New Sharon Congregational Church

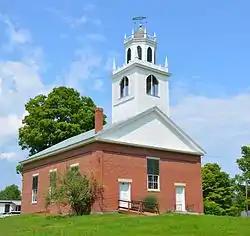

The New Sharon Congregational Church is a historic church at 21 Cape Cod Hill Road in New Sharon, Maine, United States. Built in 1845, this brick structure is an example of Greek Revival architecture, and stands as a focal point of the rural town's center. The building was listed on the National Register of Historic Places in 1985. The church is affiliated with the United Church of Christ.